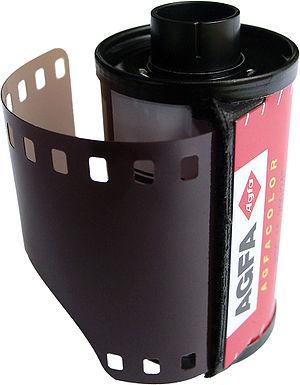
Une pellicule photographique est un support souple recouvert d'une émulsion contenant des composés sensibles à la lumière, généralement à base d'halogénures d'argent. Leur configuration détermine les caractéristiques du film comme la sensibilité et la définition.